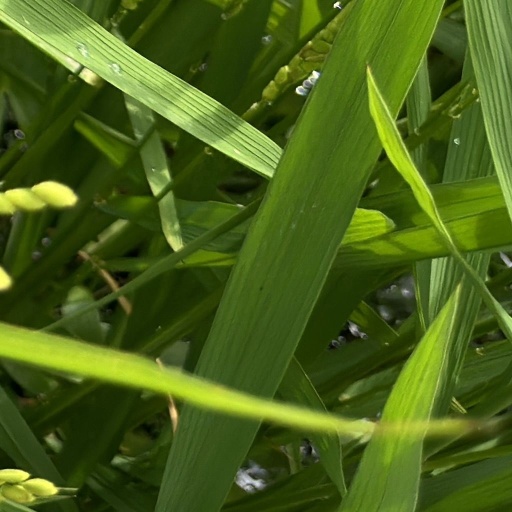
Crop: rice